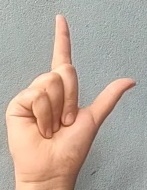
ASL sign: L